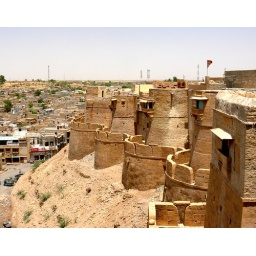
The city is like a sand castle in the middle of the desert